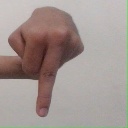
अक्षर: प